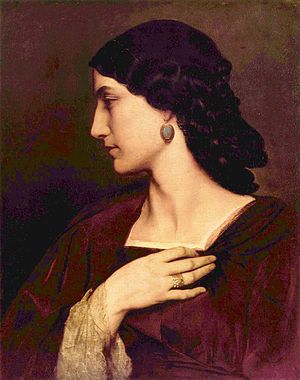
Anselm Feuerbach / Galleri
Anselm Friedrich Feuerbach var en tysk maler, søn af Joseph Anselm Feuerbach og sønnesøn af Paul Johann Anselm von Feuerbach.